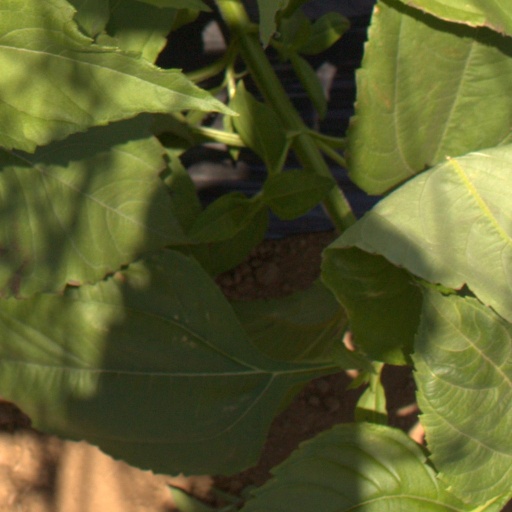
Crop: Jerusalem artichoke